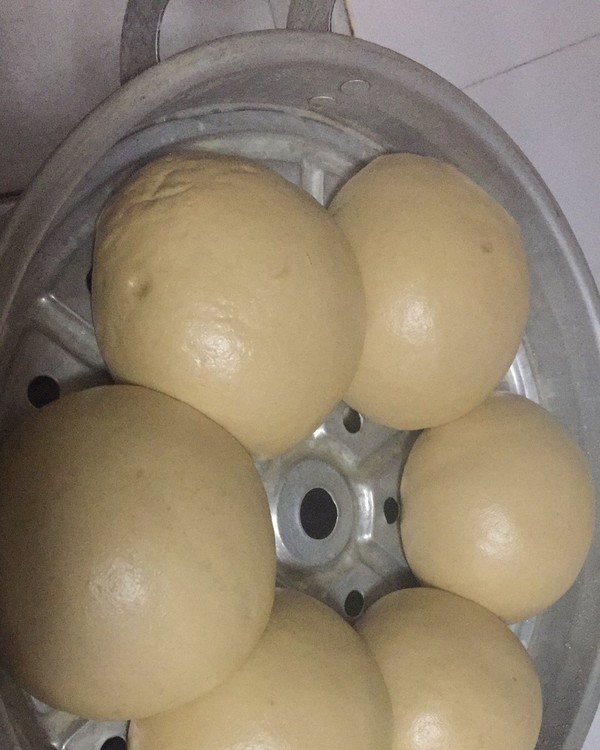
Label: trash